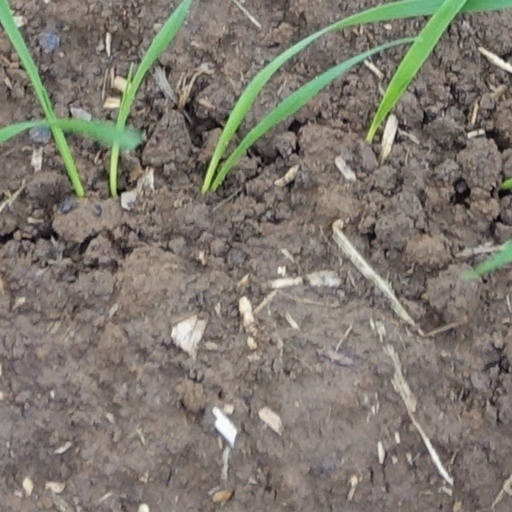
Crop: wheat